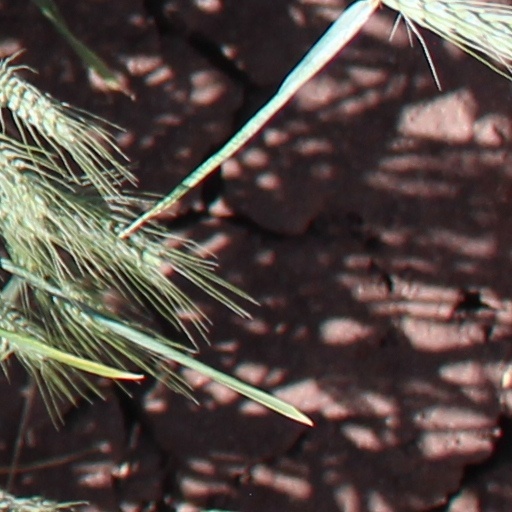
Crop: wheat